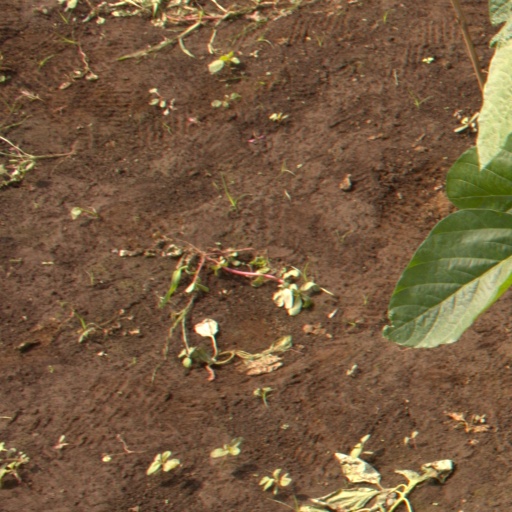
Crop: soybean